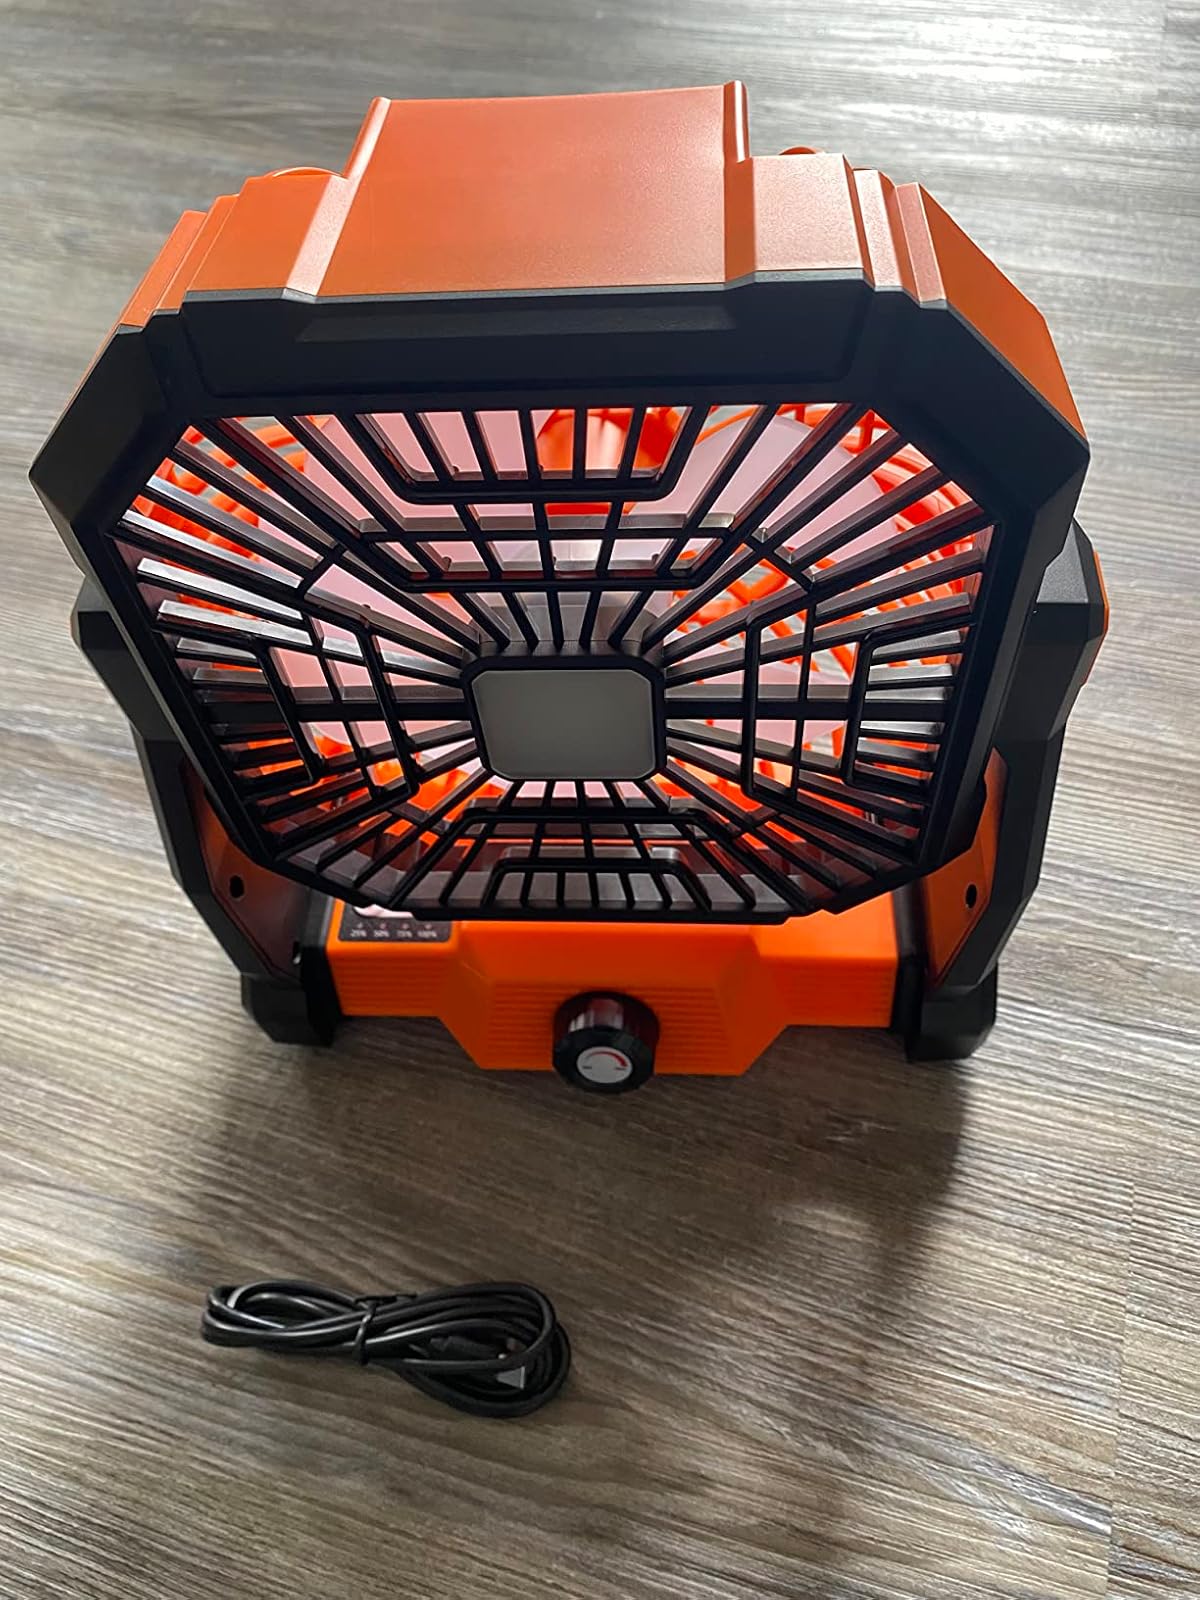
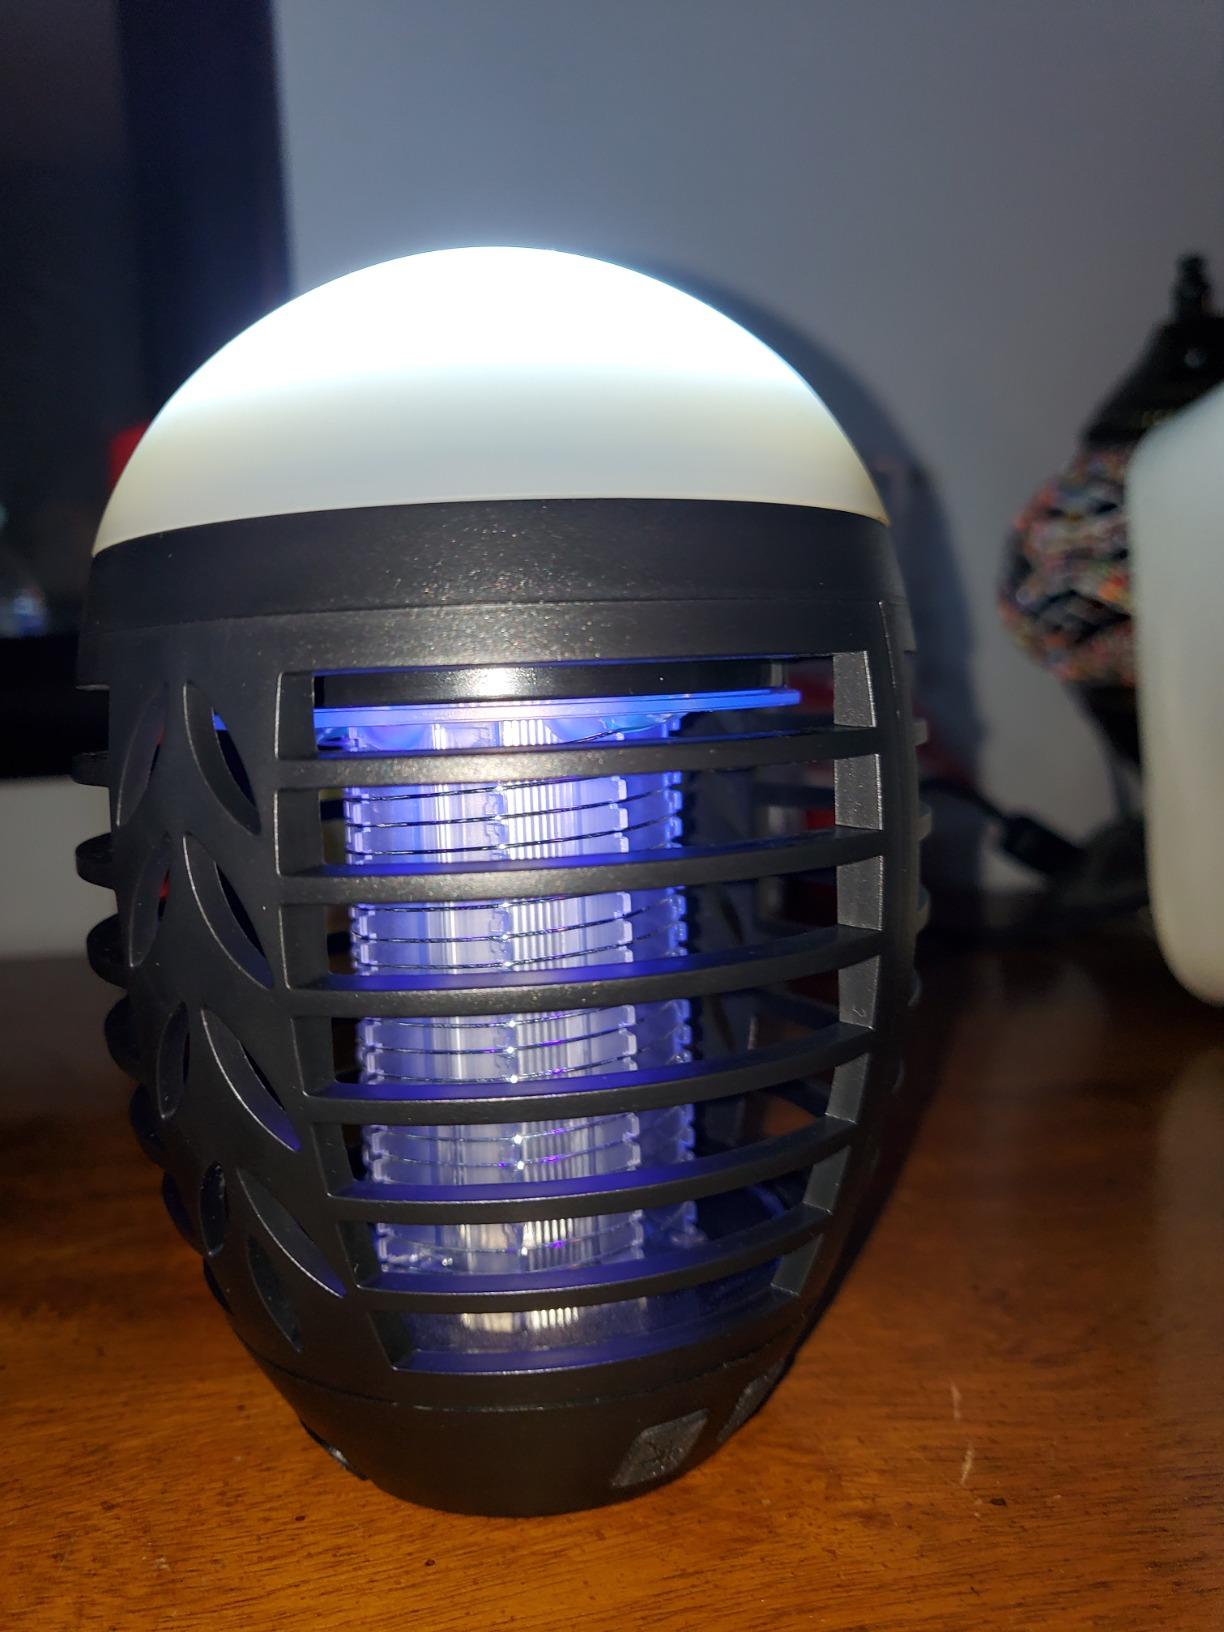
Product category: lantern
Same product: no